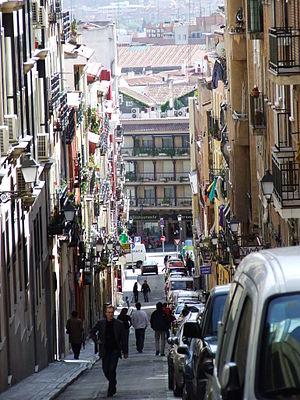
Lavapiés est un quartier de Madrid en Espagne.